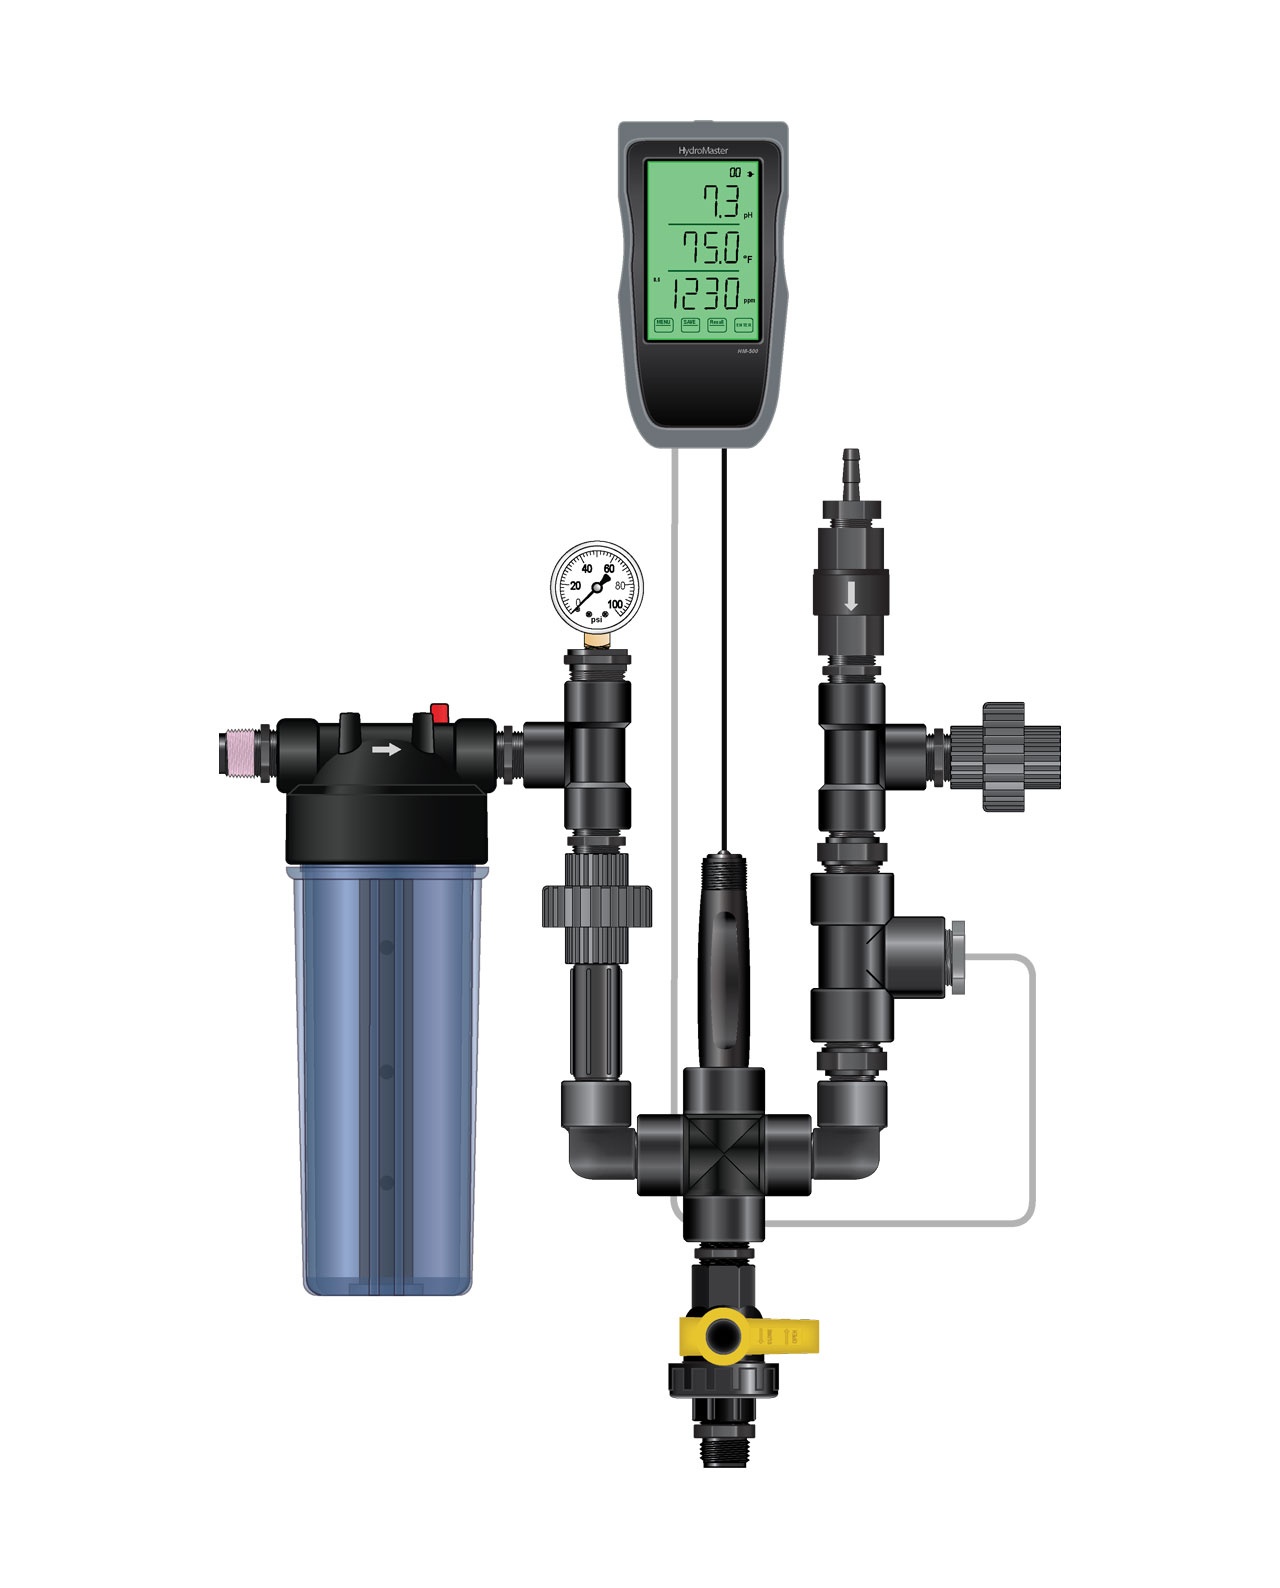
Dosatron NDS Monitor Kit 3/4"
Dilution Solutions’ Water-Powered Nutrient Delivery System Monitor Kit measures and displays the well-blended outgoing solution providing peace of mind. To complete the LO-FLO Nutrient Delivery System you will also need Dosatron Injectors, the Standard Starter Kit , Mixing Chamber Kit(s), and the Water Hammer Arrestor Kit. Features: • Union • Close nipples • Nipples • Tee • Pressure gauge tee • Pressure gauge • Cross • Check valve • Fittings • Ball Valves • Hose adapter • Monitor • Probe holder assembly • Seal thread tape PLEASE CONTACT YOUR SALES REPRESENTATIVE TO ORDER THIS PRODUCT
Brand: Dosatron USA
Category: Home & Garden > Lawn & Garden > Gardening > Hydroponics > Nutrients & Supplements